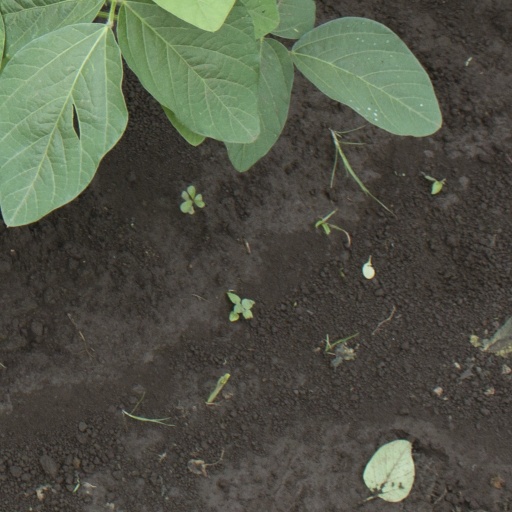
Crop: soybean